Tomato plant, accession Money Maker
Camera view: vertical (180 deg); turntable rotation: 90 degrees
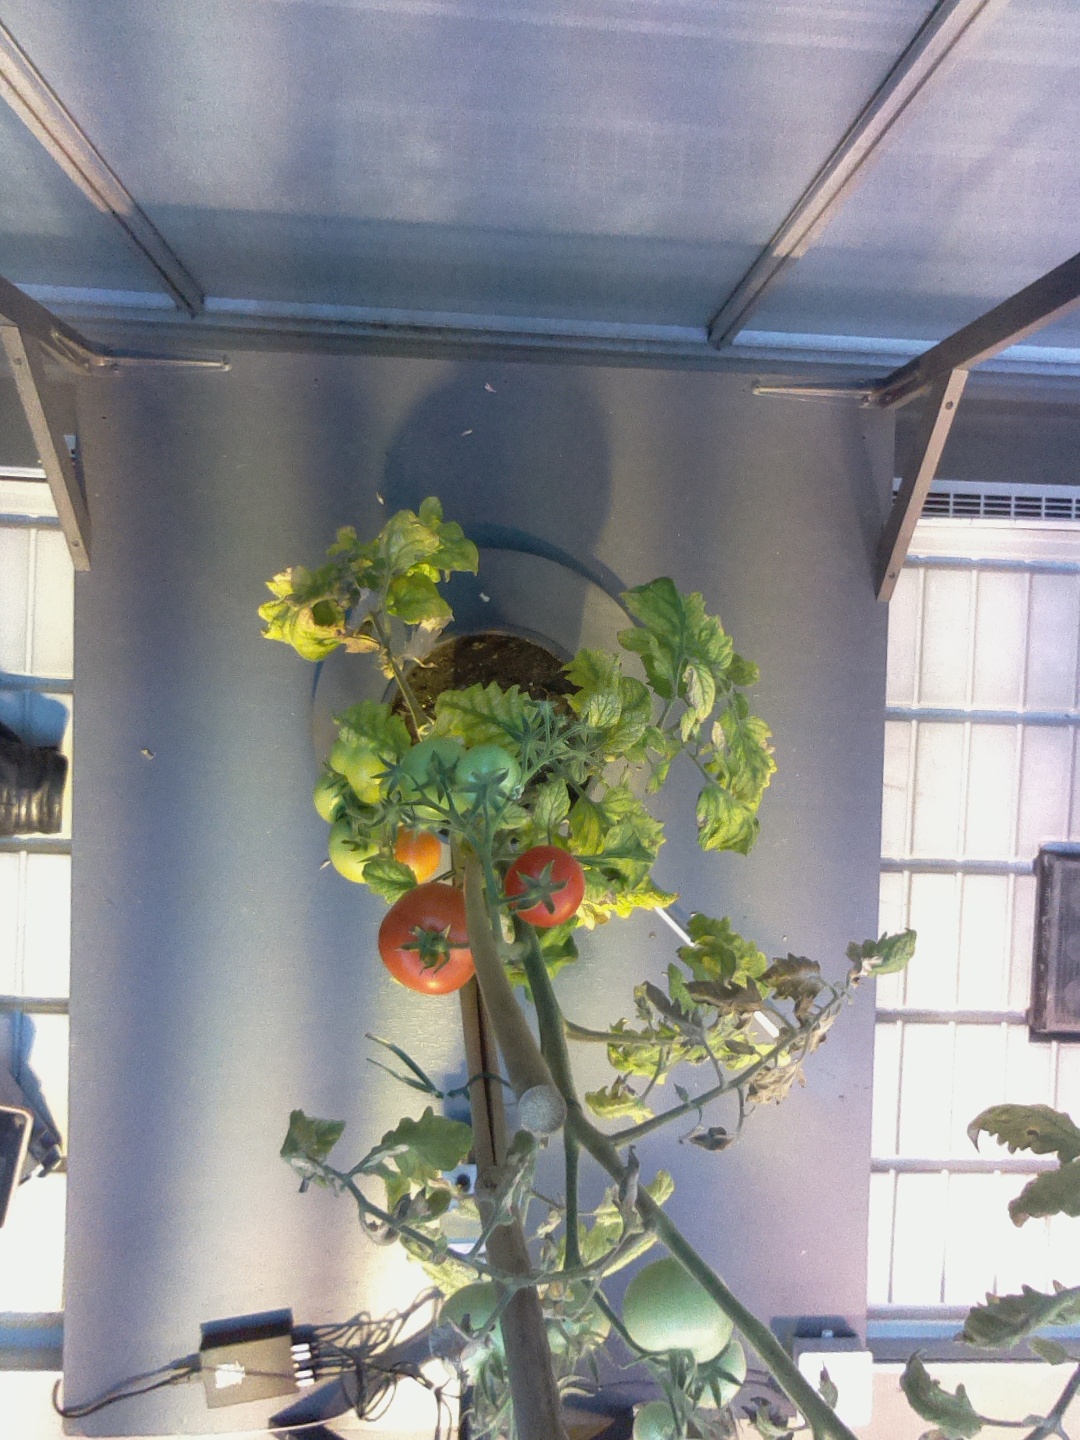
BBCH growth stage 82: 20%-30% of fruits show typical fully ripe color